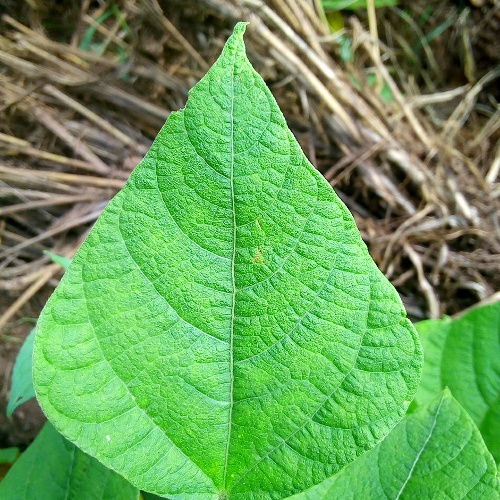
Leaf condition: healthy